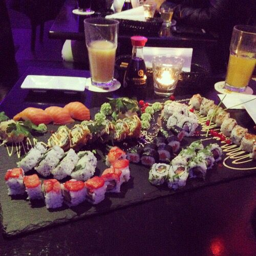
collection of sushi on a platter